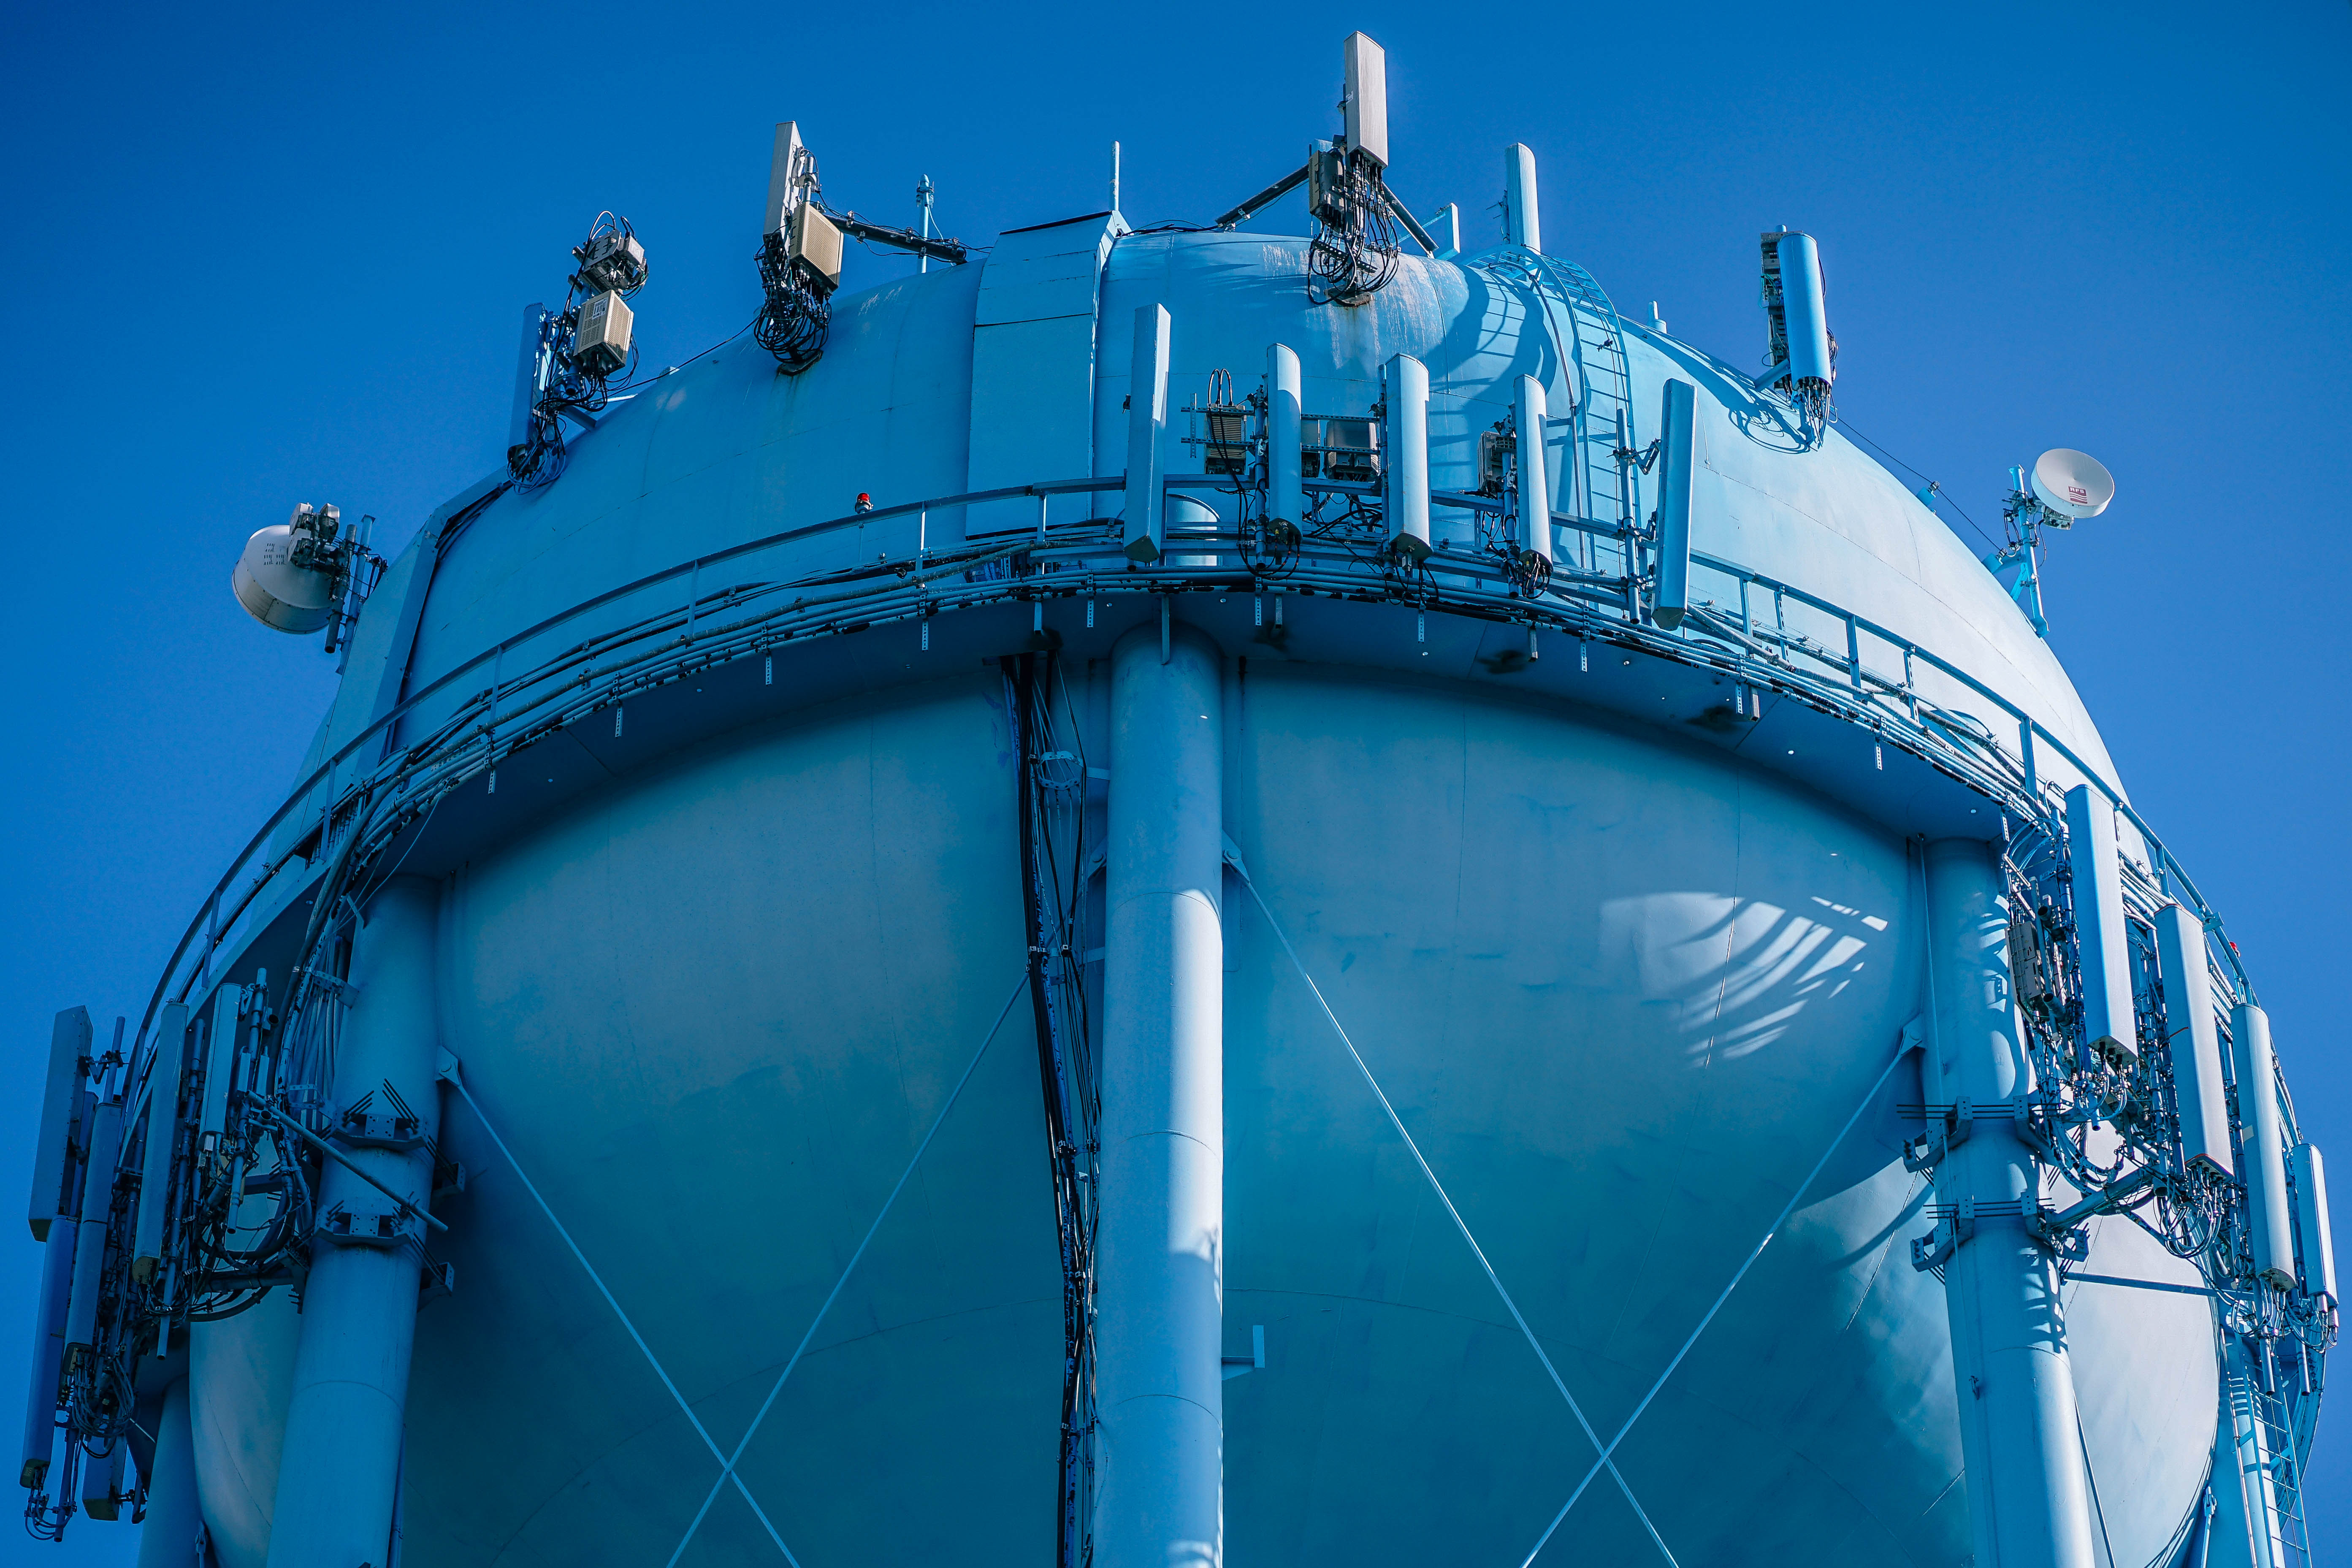
vehicle, ferris wheel, amusement park, mast, park, blue, roller coaster, tourist attraction, amusement ride, outdoor recreation, atmosphere of earth